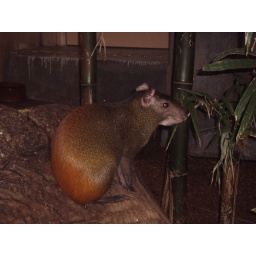
Aguti in Finnish, look how the colour changes from orange to almost green